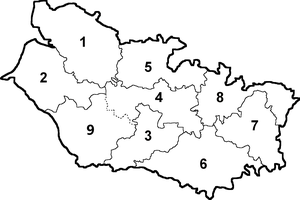
Circonscriptions de la Somme de 1876 à 1902
Le département français de la Somme est, sous la Troisième République, constitué de huit circonscriptions législatives de 1876 à 1898, de neuf circonscriptions de 1898 à 1902 puis de sept circonscriptions de 1902 à 1919 et 1928 à 1940.